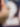
Number: 2